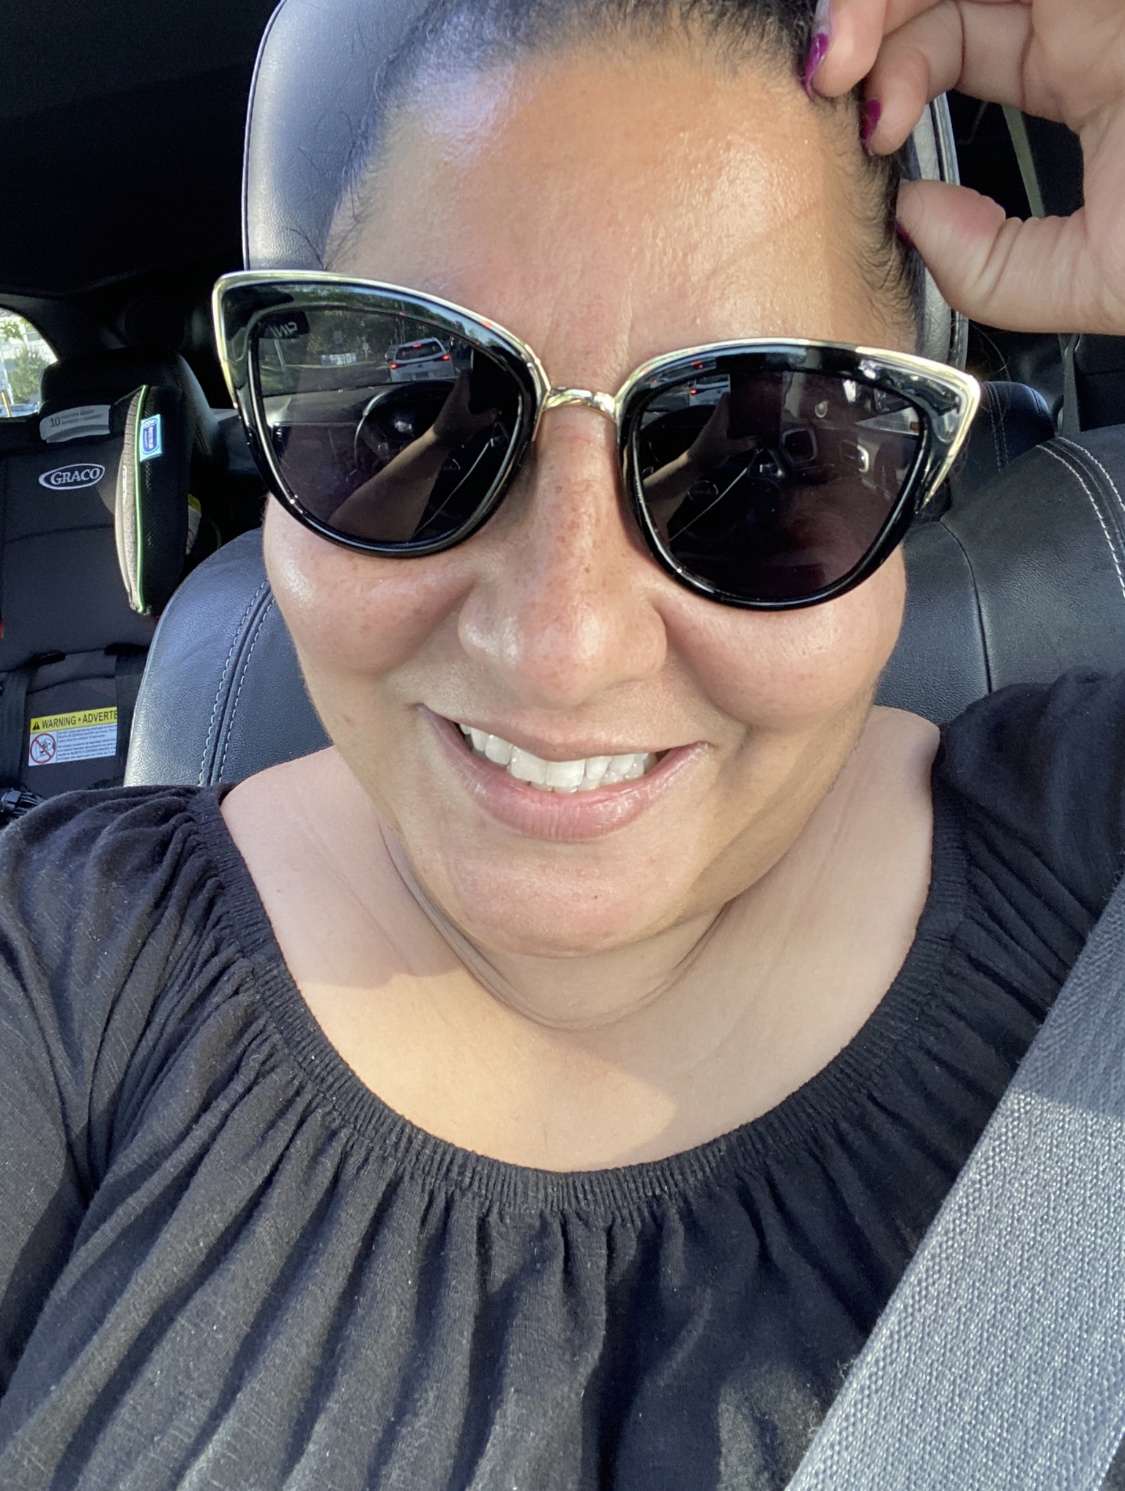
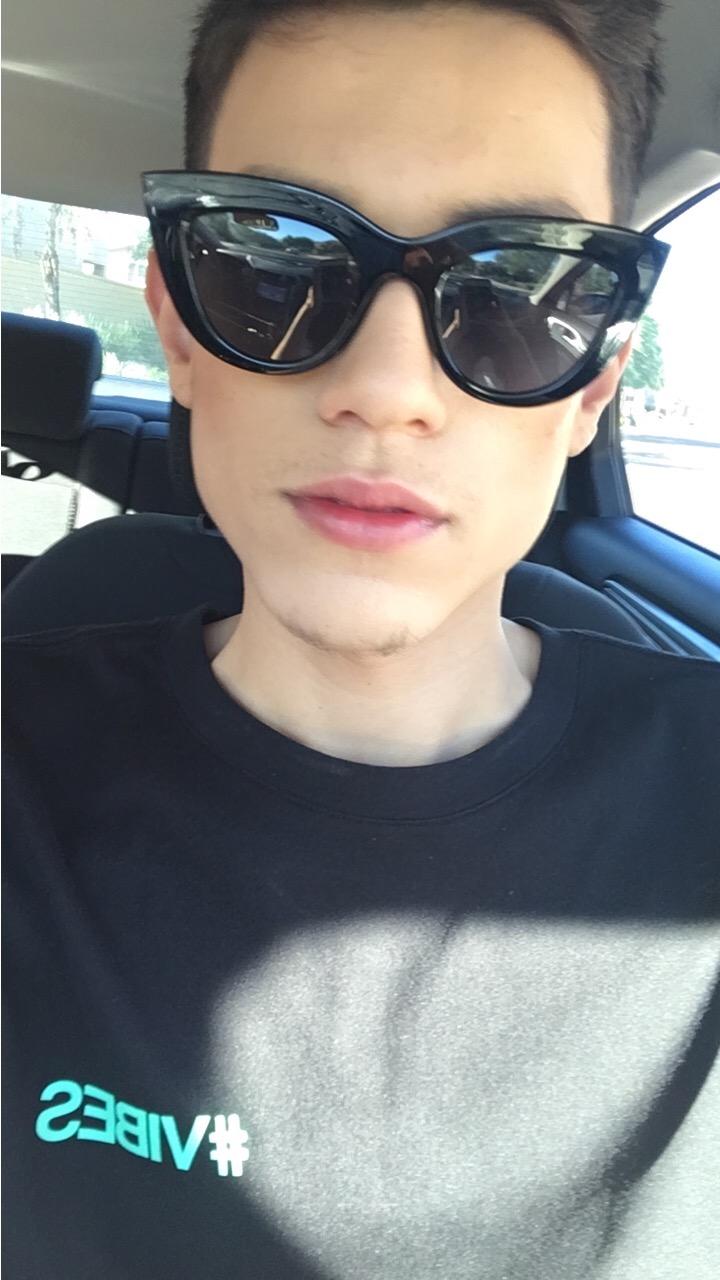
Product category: accessories_sunglasses
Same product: no